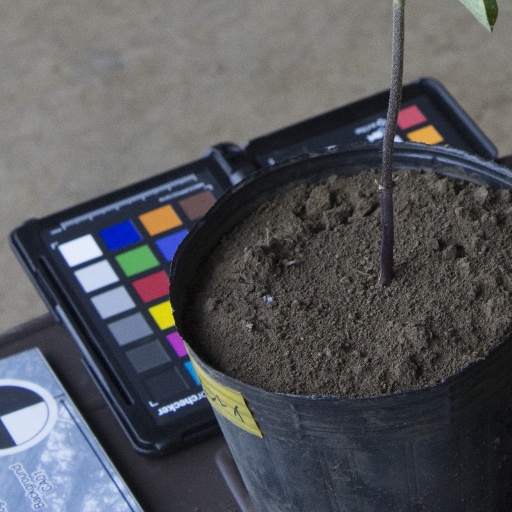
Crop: soybean